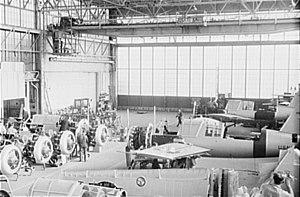
L'usine Avco de Stratford est un important site industriel de la ville de Stratford, dans le Connecticut. Dans cette usine, des avions ont été construits de 1929 à 1949 par Sikorsky et Vought. À partir de 1951, Avco y a fabriqué des moteurs d'avions, des moteurs d'hélicoptères et enfin des moteurs de chars de combat pour le complexe militaro-industriel des États-Unis. L'usine a été définitivement fermée en 1998.